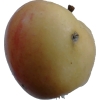
Label: apple